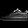
Label: Sneaker